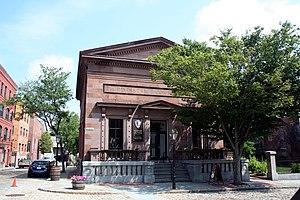
Le Massachusetts ou Commonwealth du Massachusetts est un État des États-Unis qui fait partie de la région de la Nouvelle-Angleterre, au nord-est des États-Unis. Le Massachusetts partage ses frontières avec le New Hampshire et le Vermont au nord, l'État de New York à l'ouest, le Connecticut et le Rhode Island au sud, et l'océan Atlantique à l'est. La capitale et la métropole de l’État est Boston.